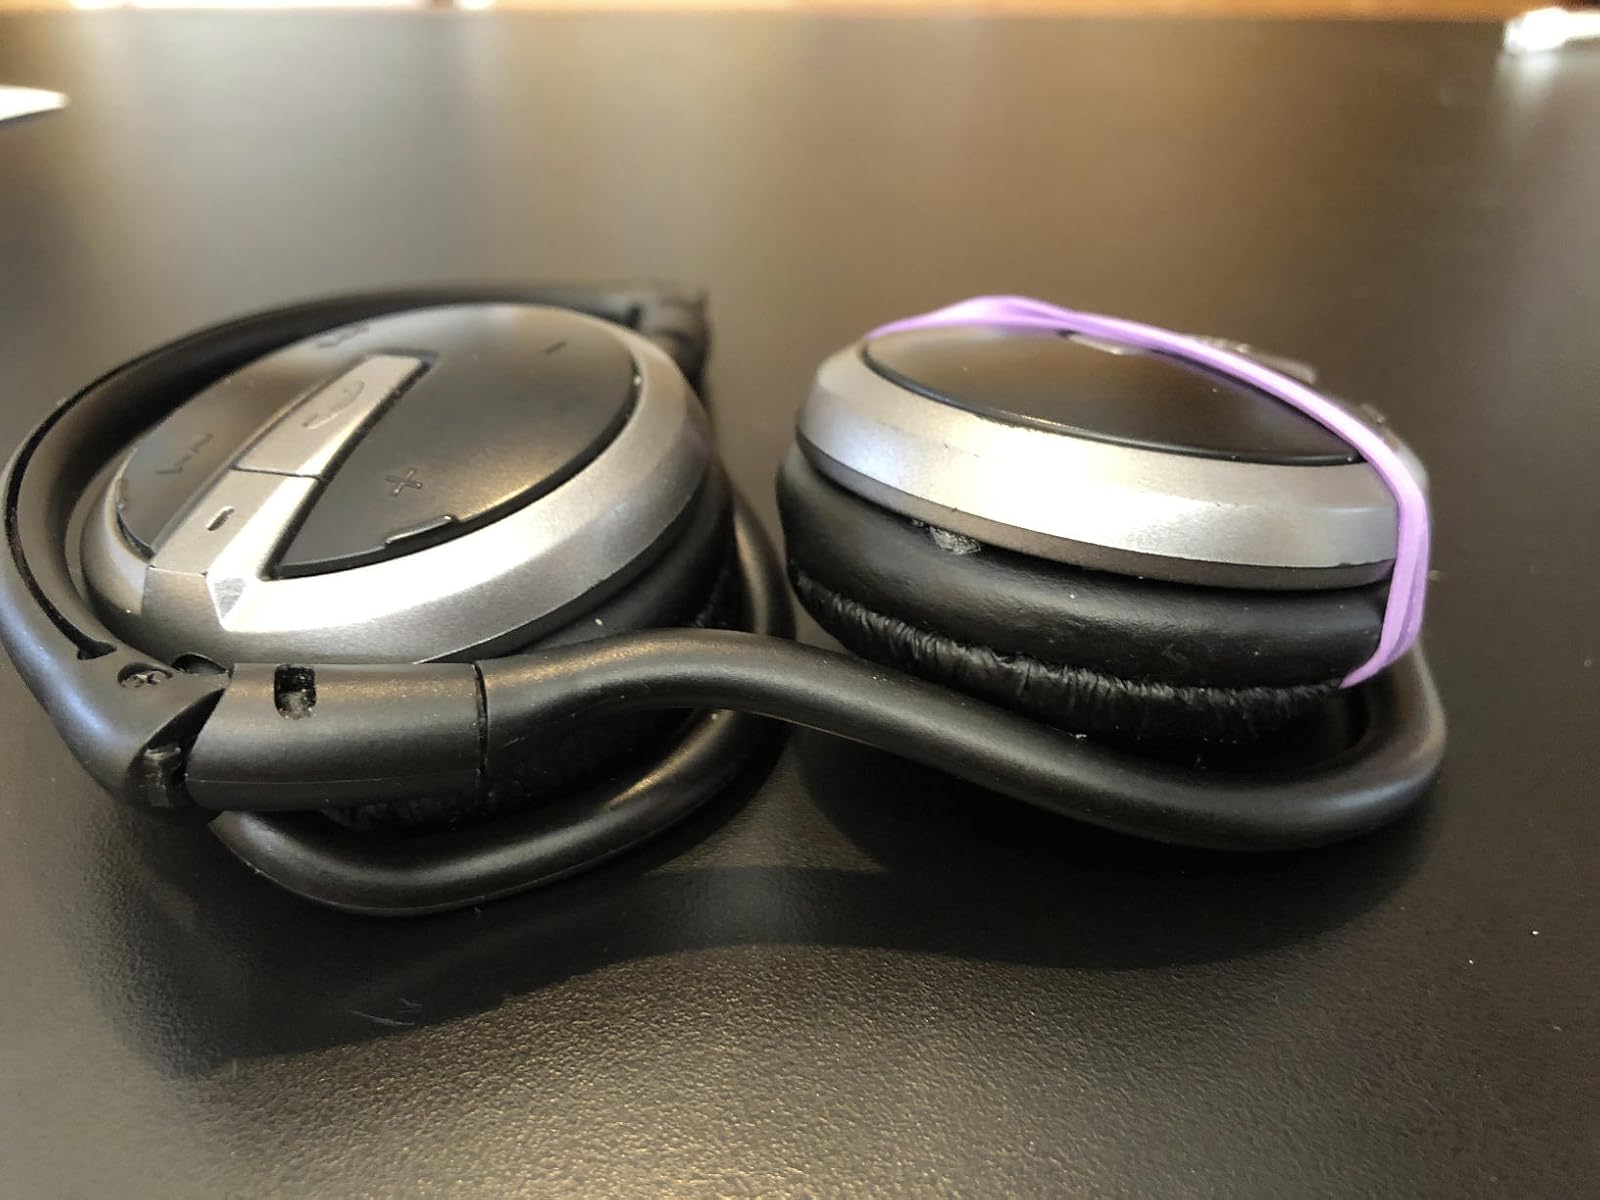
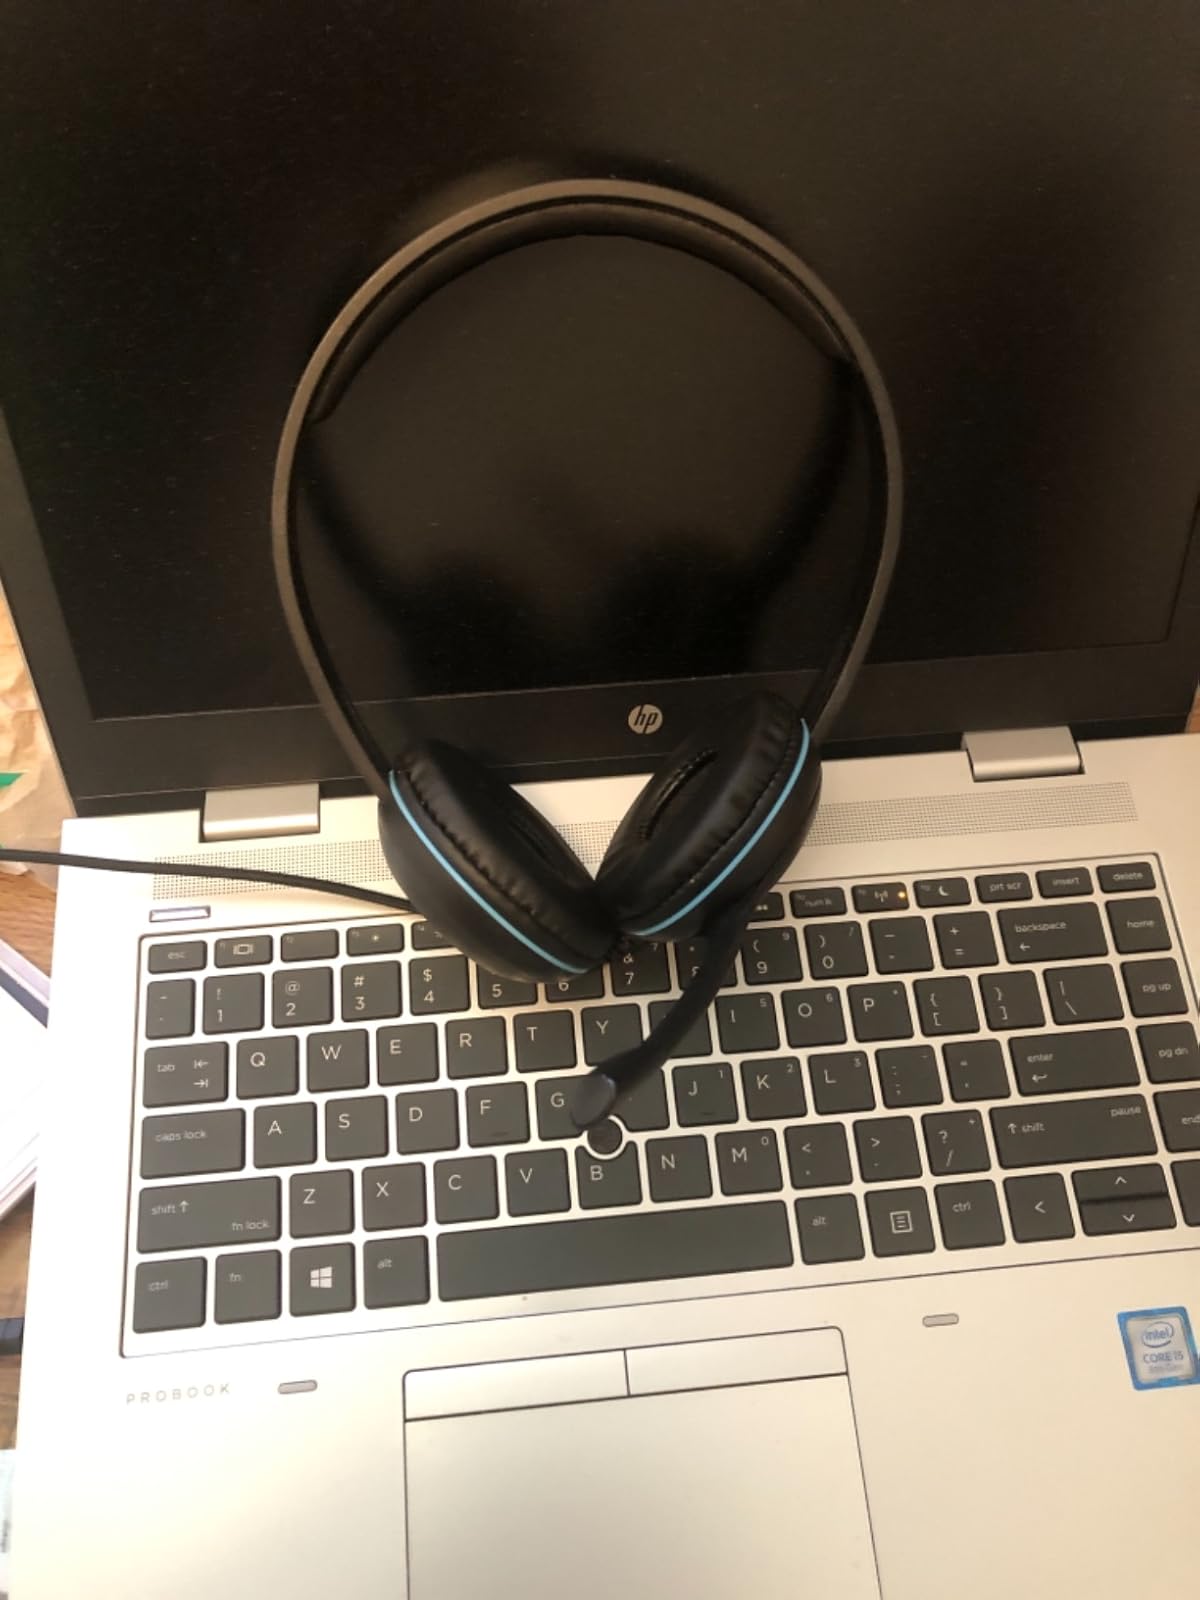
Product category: headphones
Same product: no